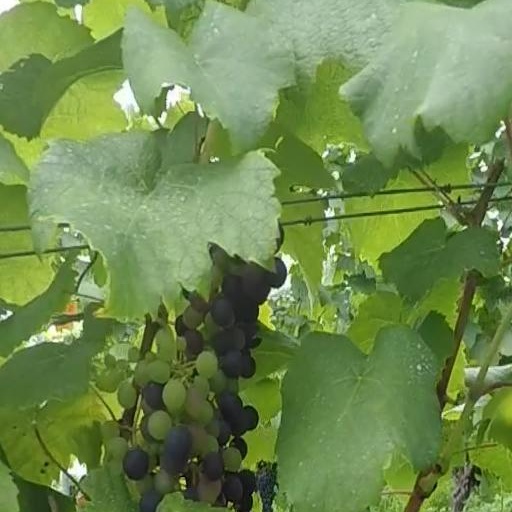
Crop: grape